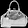
Label: Bag